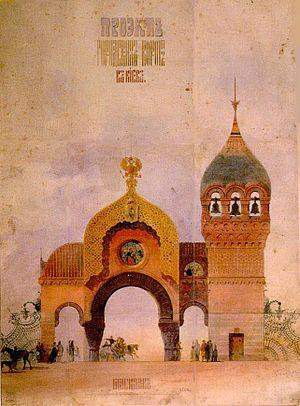
Viktor Alexandrovitch Hartmann, né le 5 mai 1834 à Saint-Pétersbourg et mort le 4 août 1873 à Kireyevo, tout près de Moscou, est un architecte et peintre russe. Il est associé au cercle d'Abramtsevo.
Kiev est la capitale et la plus grande ville d'Ukraine. C'est aussi le chef-lieu de l'oblast de Kiev et l'une des plus anciennes villes de Ruthénie. Elle comptait 2 887 974 habitants en 2015.
Tableaux d'une exposition, est une « série de dix pièces pour piano » entrecoupées de « promenades », composée par Modeste Moussorgski en juin et juillet 1874. L'œuvre est dédiée à Vladimir Stassov.